Interior with an Easel, Bredgade 25

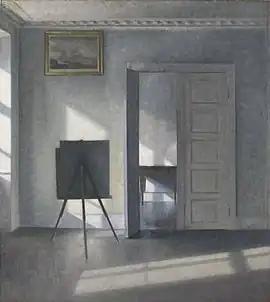
"Interior with an Easel, Bredgade 25" (1912), 78.7 × 70.5 cm

Interior with an Easel, Bredgade 25 is an oil-on-canvas painted by Danish artist Vilhelm Hammershøi in 1912. Acquired by the Getty Museum, in Los Angeles, in 2018. The painting depicts the artist's apartment at Bredgade 25 in Copenhagen, which was his address up to his death in 1916.